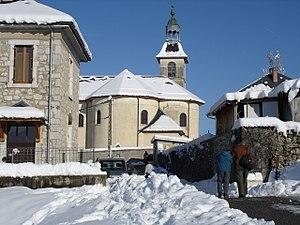
En sortant de l'école, une vue de l'église, en hiver 2008 -
Saint-Offenge est, depuis le 1ᵉʳ janvier 2015, une commune nouvelle française située dans le département de la Savoie, en région Auvergne-Rhône-Alpes.
Saint-Offenge-Dessous est une ancienne commune française, située dans le département de la Savoie en région Auvergne-Rhône-Alpes.